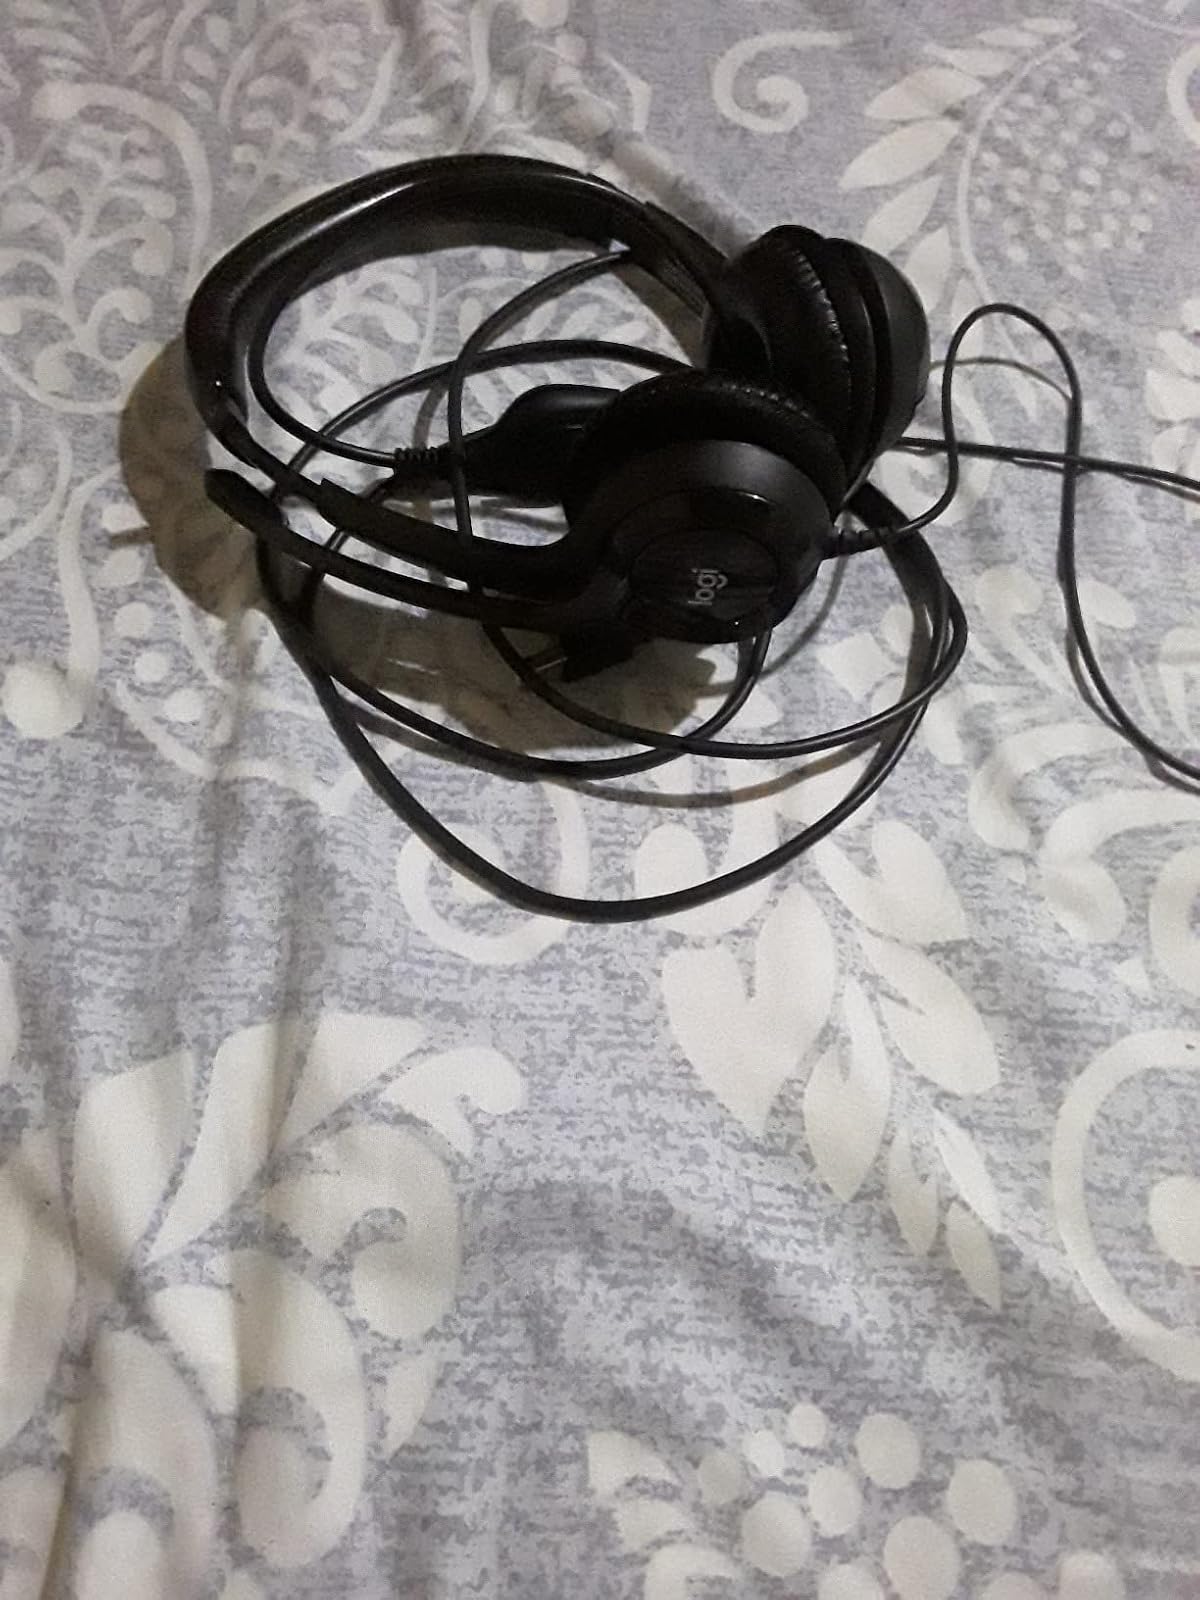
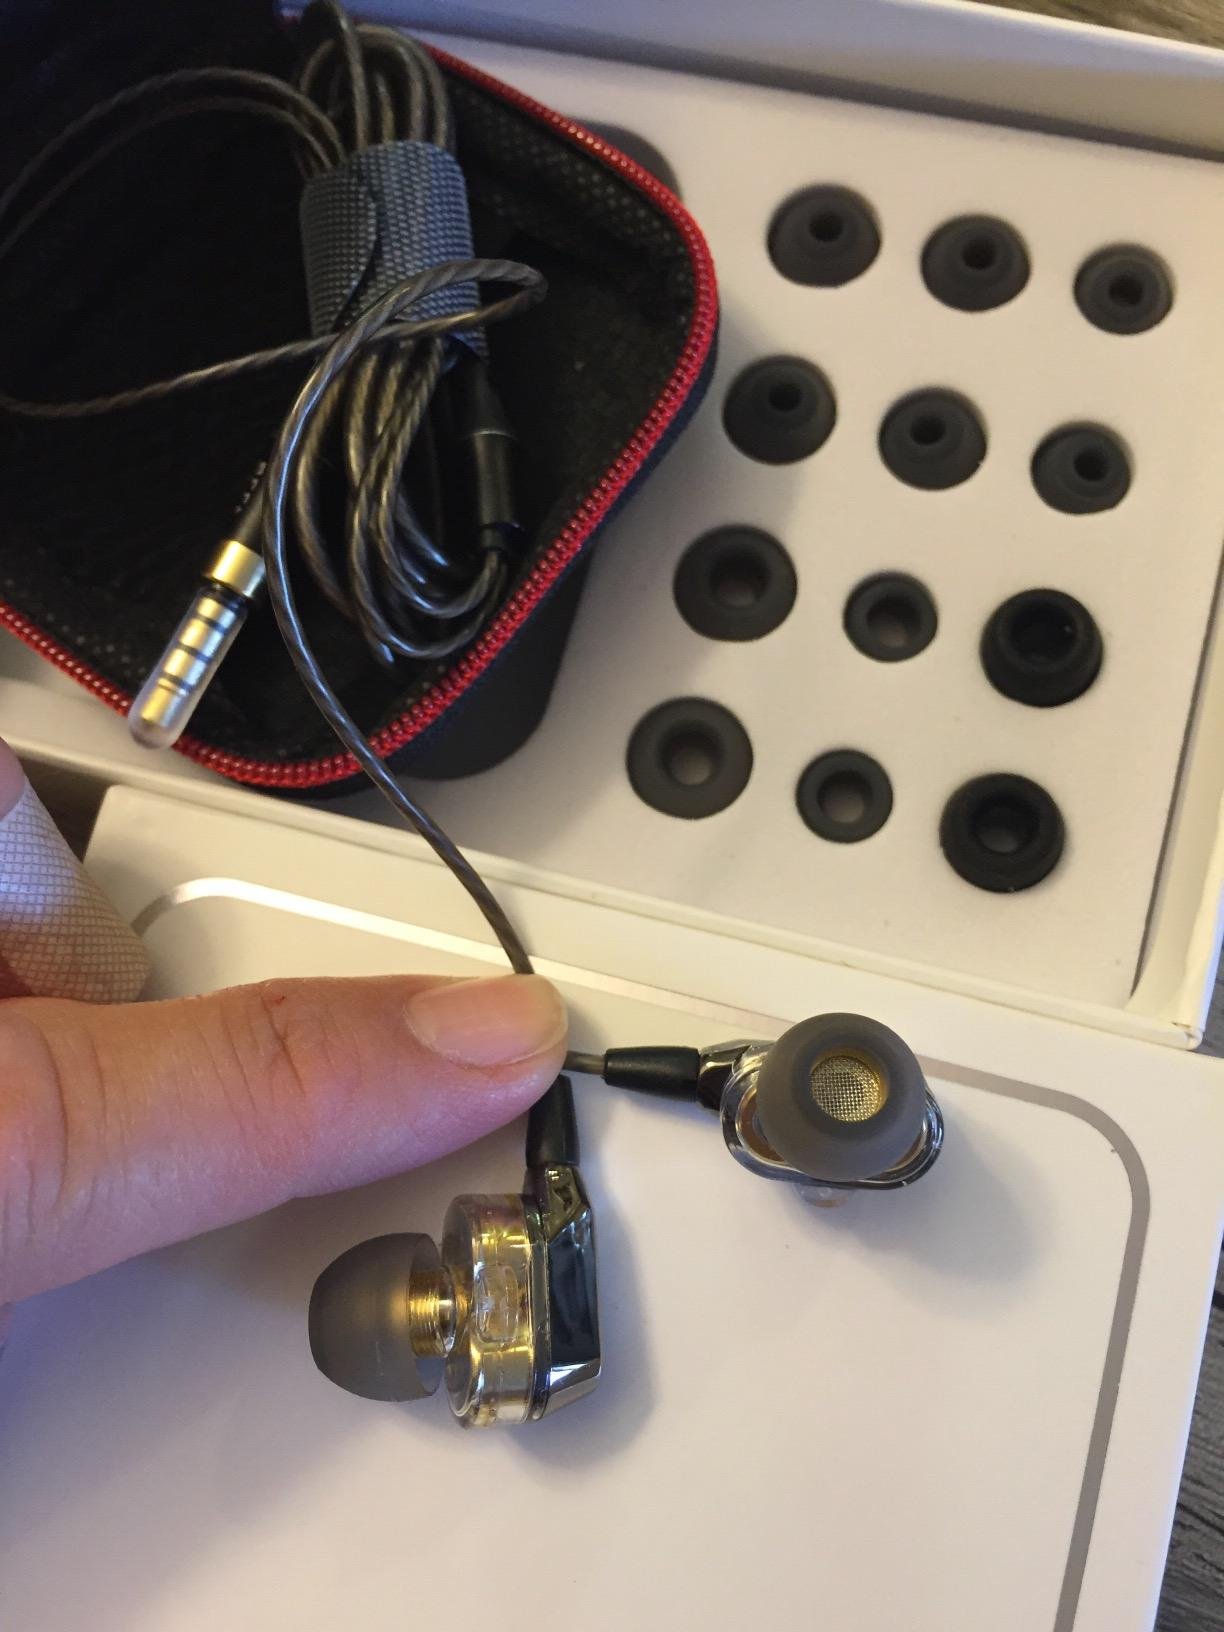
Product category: headphones
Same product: no